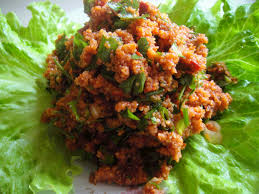
Yemek: kisir